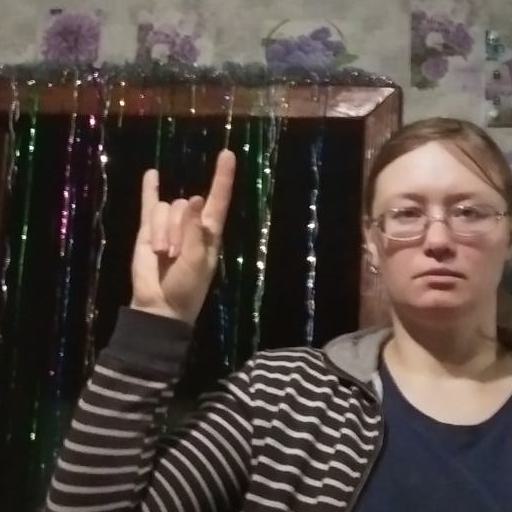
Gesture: rock